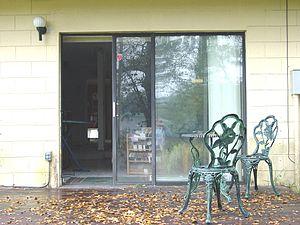
Une porte sectionnelle est une porte d'extérieur, faite de panneaux articulés entre eux. La porte a un débattement latéral, en plafond, et peut s'enrouler autour d'un tambour. Elle est motorisée, ou manuelle pour les portes de petite taille.